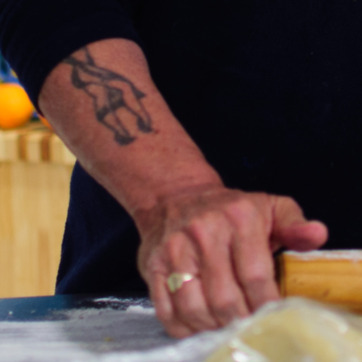
Material: skin